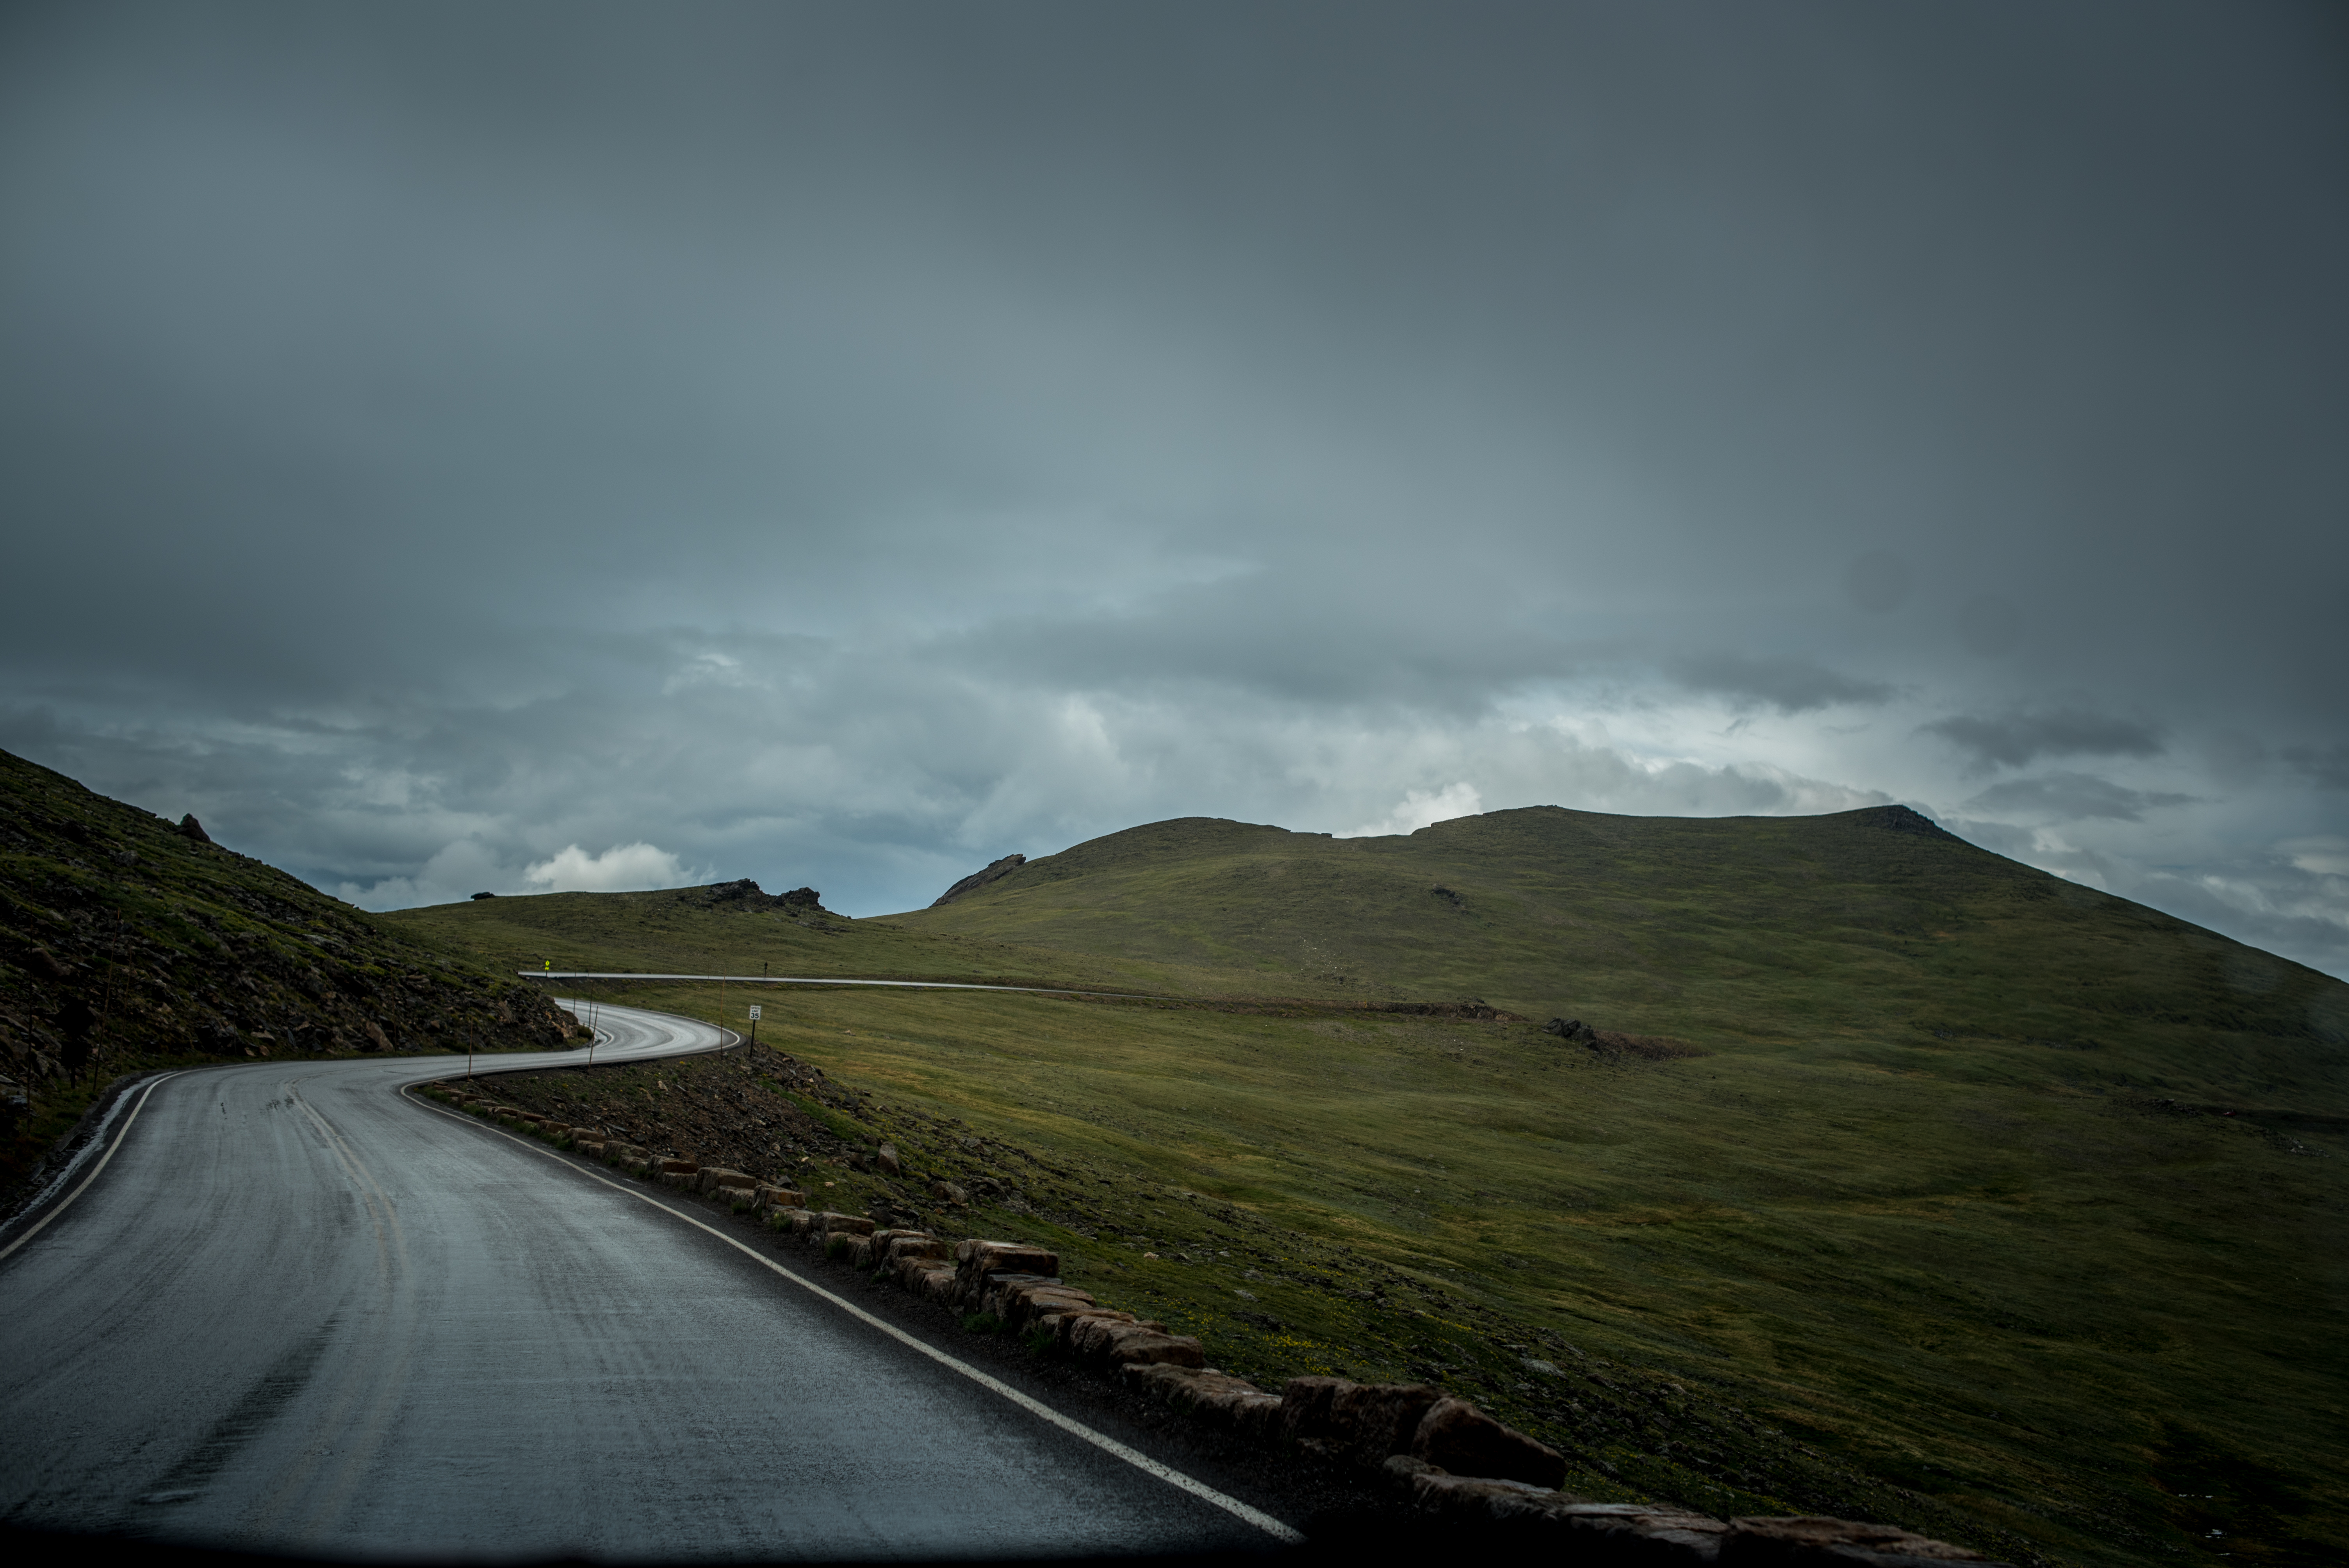
landscape, sea, coast, nature, grass, horizon, mountain, light, cloud, sky, road, mist, sunlight, morning, hill, lake, dawn, valley, mountain range, travel, dusk, evening, reflection, scenery, weather, volcano, darkness, fjord, highland, outdoors, clouds, daylight, loch, landform, meteorological phenomenon, atmospheric phenomenon, mountainous landforms